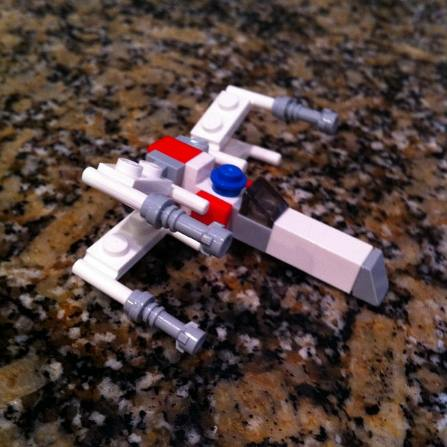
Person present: No